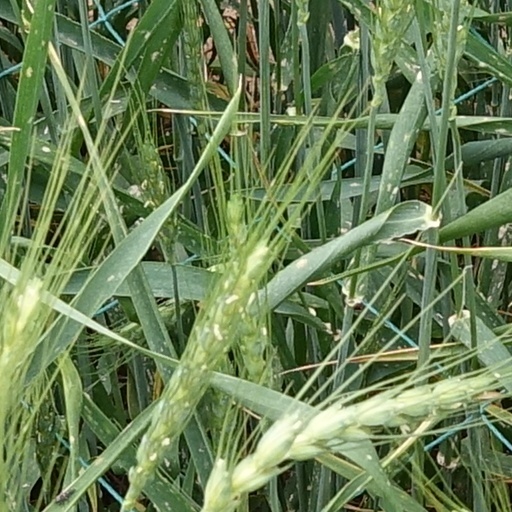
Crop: wheat